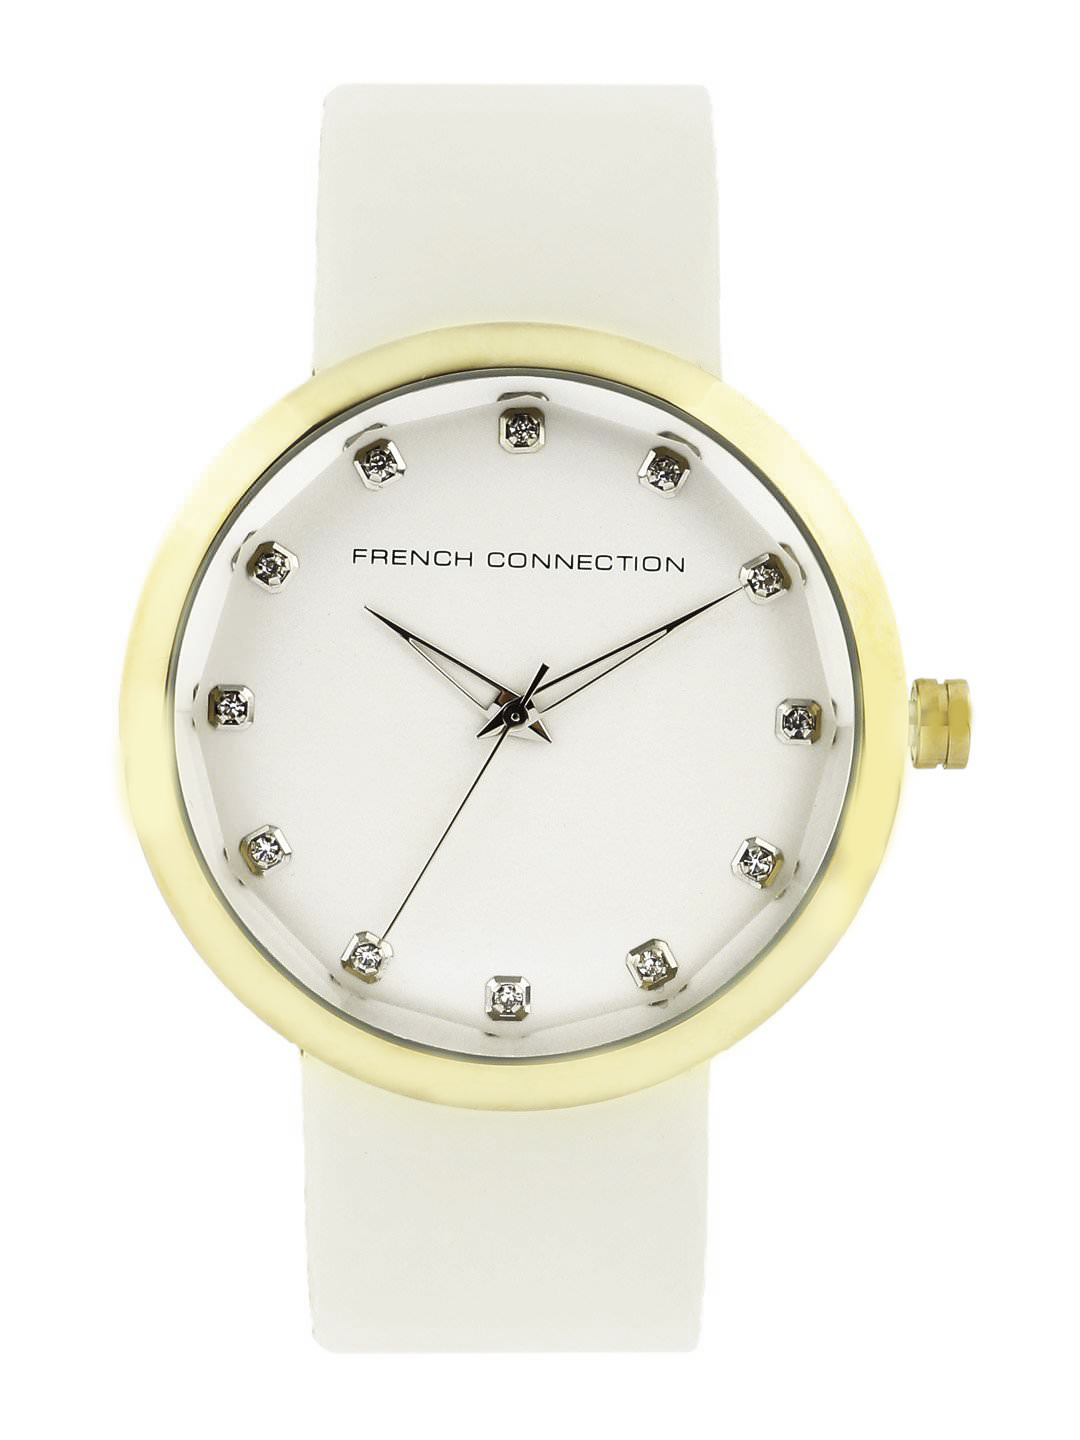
FCUK Women White Dial Watch FC1006WWN
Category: Accessories / Watches / Watches
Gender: Women
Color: White
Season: Winter 2016
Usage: Casual